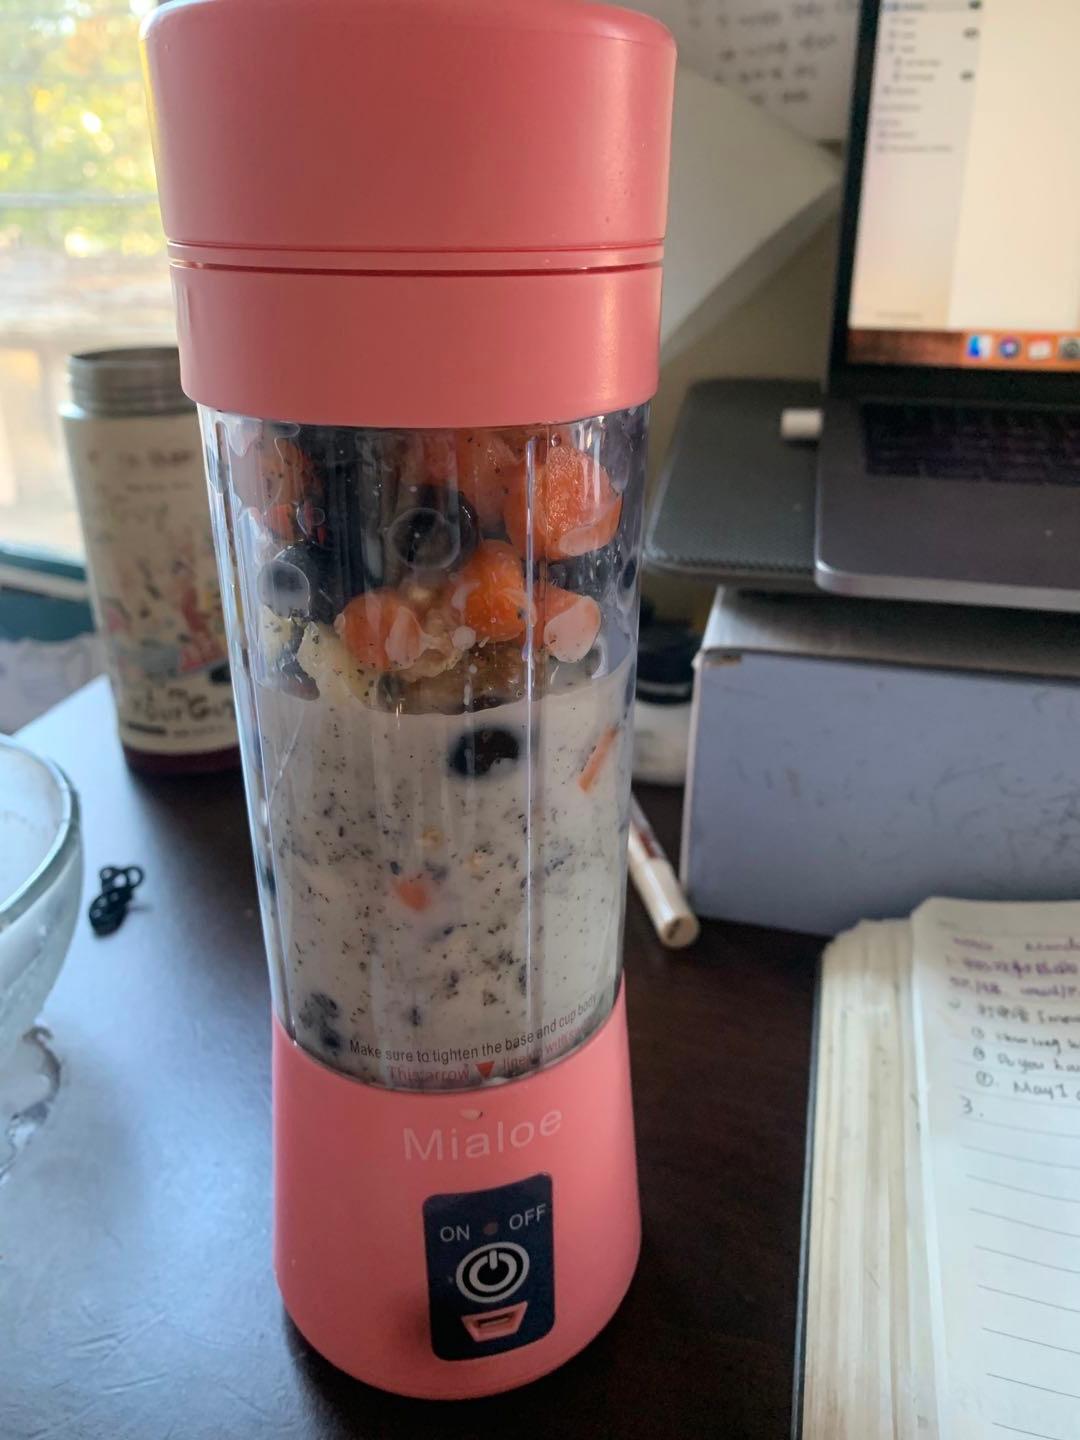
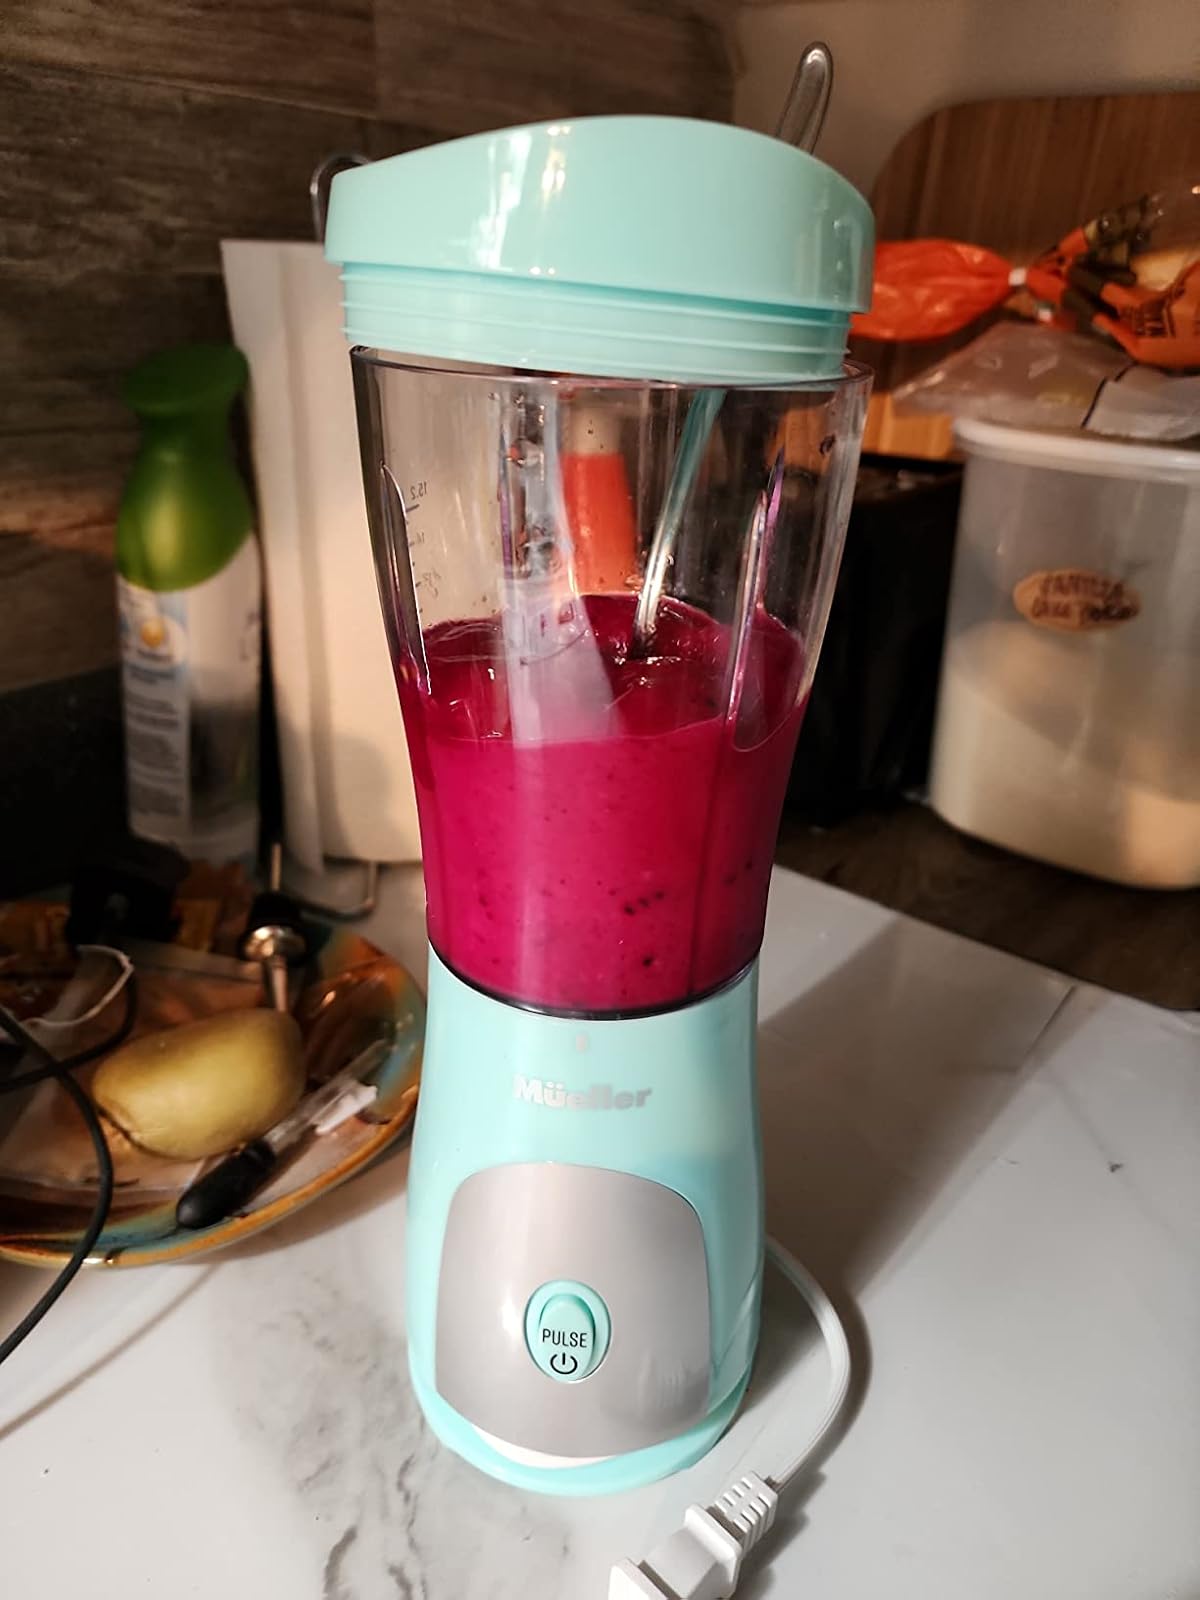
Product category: items_blender
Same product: no